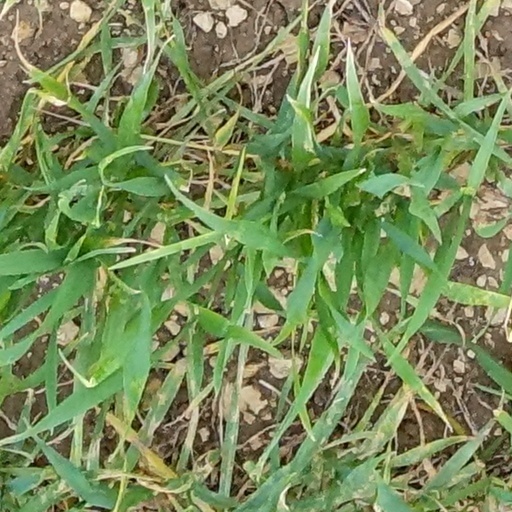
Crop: wheat